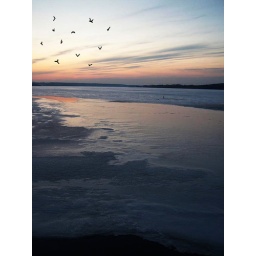
birds over lake